Australian House of Representatives

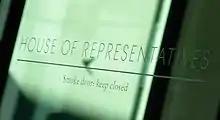
House of Representatives' entrance

From the beginning of Federation until 1918, first-past-the-post voting was used in order to elect members of the House of Representatives but since the 1918 Swan by-election which Labor unexpectedly won with the largest primary vote due to vote splitting amongst the conservative parties, the Nationalist Party government, a predecessor of the modern-day Liberal Party of Australia, changed the lower house voting system to full preferential voting, as of the subsequent 1919 election. This system has remained in place ever since, allowing the Coalition parties to safely contest the same seats. Full-preference preferential voting re-elected the Hawke government at the 1990 election, the first time in federal history that Labor had obtained a net benefit from preferential voting.